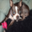
Label: dog